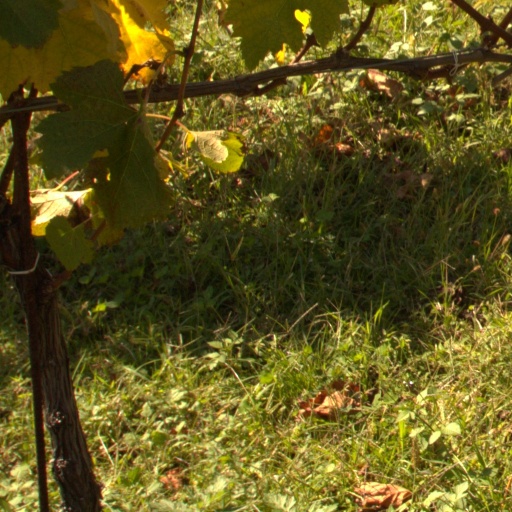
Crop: grape